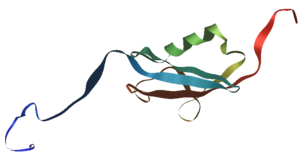
Les protéines SUMO sont une famille de petites protéines de 12 kDa. Elles sont structuralement proches de l'ubiquitine ou de la protéine NEDD8, mais fonctionnellement associées à un mécanisme particulier de modification post-traductionnelle appelé SUMOylation.